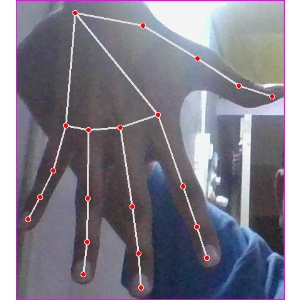
अक्षर: ढ